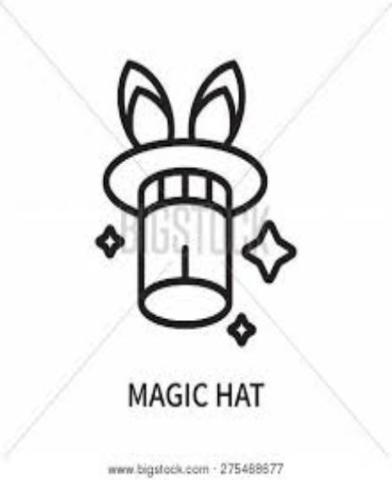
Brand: magic hat
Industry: Leisure